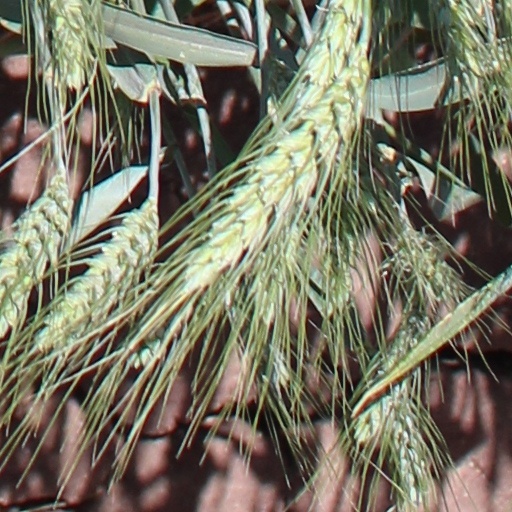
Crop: wheat